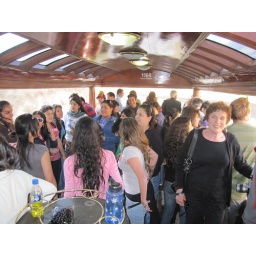
Mom in the back of the bar car, where the students aboard the train had come to dance